Tapiola Central Tower

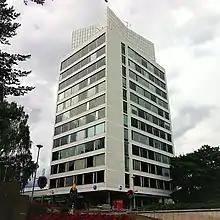
The Tapiola Central Tower in summer 2016

The Tapiola Central Tower (Finnish: "Tapiolan keskustorni") is a high-rise building at the centre of the Tapiola garden city in northeastern Espoo, Finland. The tower is high and has 13 floors. It has a total floor space of . The tower was designed by architect Aarne Ervi and it was completed in 1961. Construction of the tower started in 1958. The tower was originally known as "Konttoritorni" ("office tower").